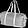
Label: Bag